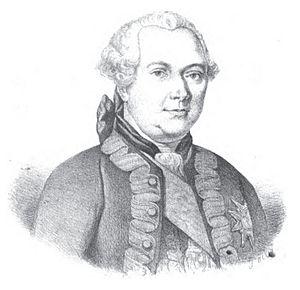
Augustin-Marie Le Danois, marquis de Cernay.
La Société de Cernay, également nommée Compagnie de Cernay, Société du marquis de Cernay ou Société de Raismes, est une compagnie minière du bassin minier du Nord-Pas-de-Calais qui a exploité la houille au milieu du XVIIIᵉ siècle, durant quelques années. Son histoire est très liée à la Société Desandrouin-Taffin fondée notamment par Jean-Jacques Desandrouin et Pierre Taffin. Ces derniers entreprennent de creuser une fosse dans le hameau de Saint-Waast de Valenciennes, mais le chapitre de Saint-Géry s'y oppose, une discussion s'engage, avec une négociation à la clé, mais le chapitre profite d'une clause non respectée pour contracter avec Augustin-Marie Le Danois.
Augustin-Marie Le Danois, marquis de Cernay, né le 4 mai 1710 et mort le 18 juillet 1784, est un des premiers entrepreneurs du charbon français. Seigneur haut-justicier, il a fait valoir ses droits sur la concession du vicomte Jean-Jacques Desandrouin et de Pierre Taffin, et a obtenu la concession de Raismes et y a notamment ouvert, sur Anzin, la fosse de Raismes après avoir fondé la société houillère de Raismes.